Vladimir Promyslov

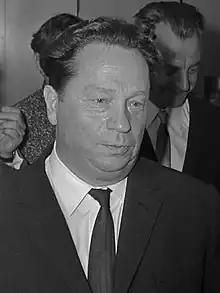
Promyslov in 1968

Vladimir Fyodorovich Promyslov (28 August 1908 – 22 May 1993) was a Soviet politician. He served as the Mayor of Moscow between 1963 and 1986 and was succeeded by Valery Saikin.